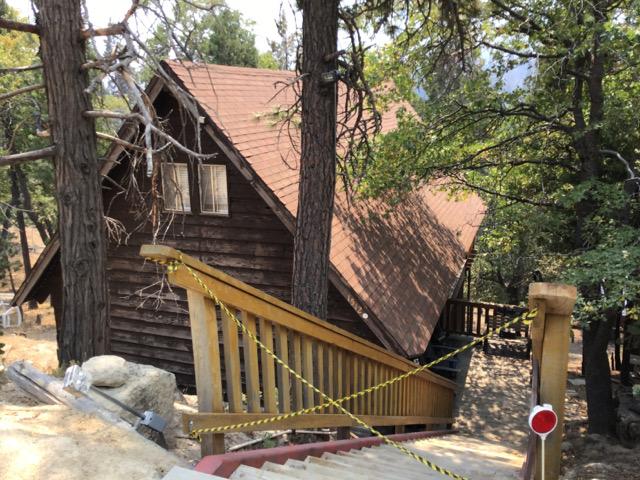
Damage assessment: no_damage